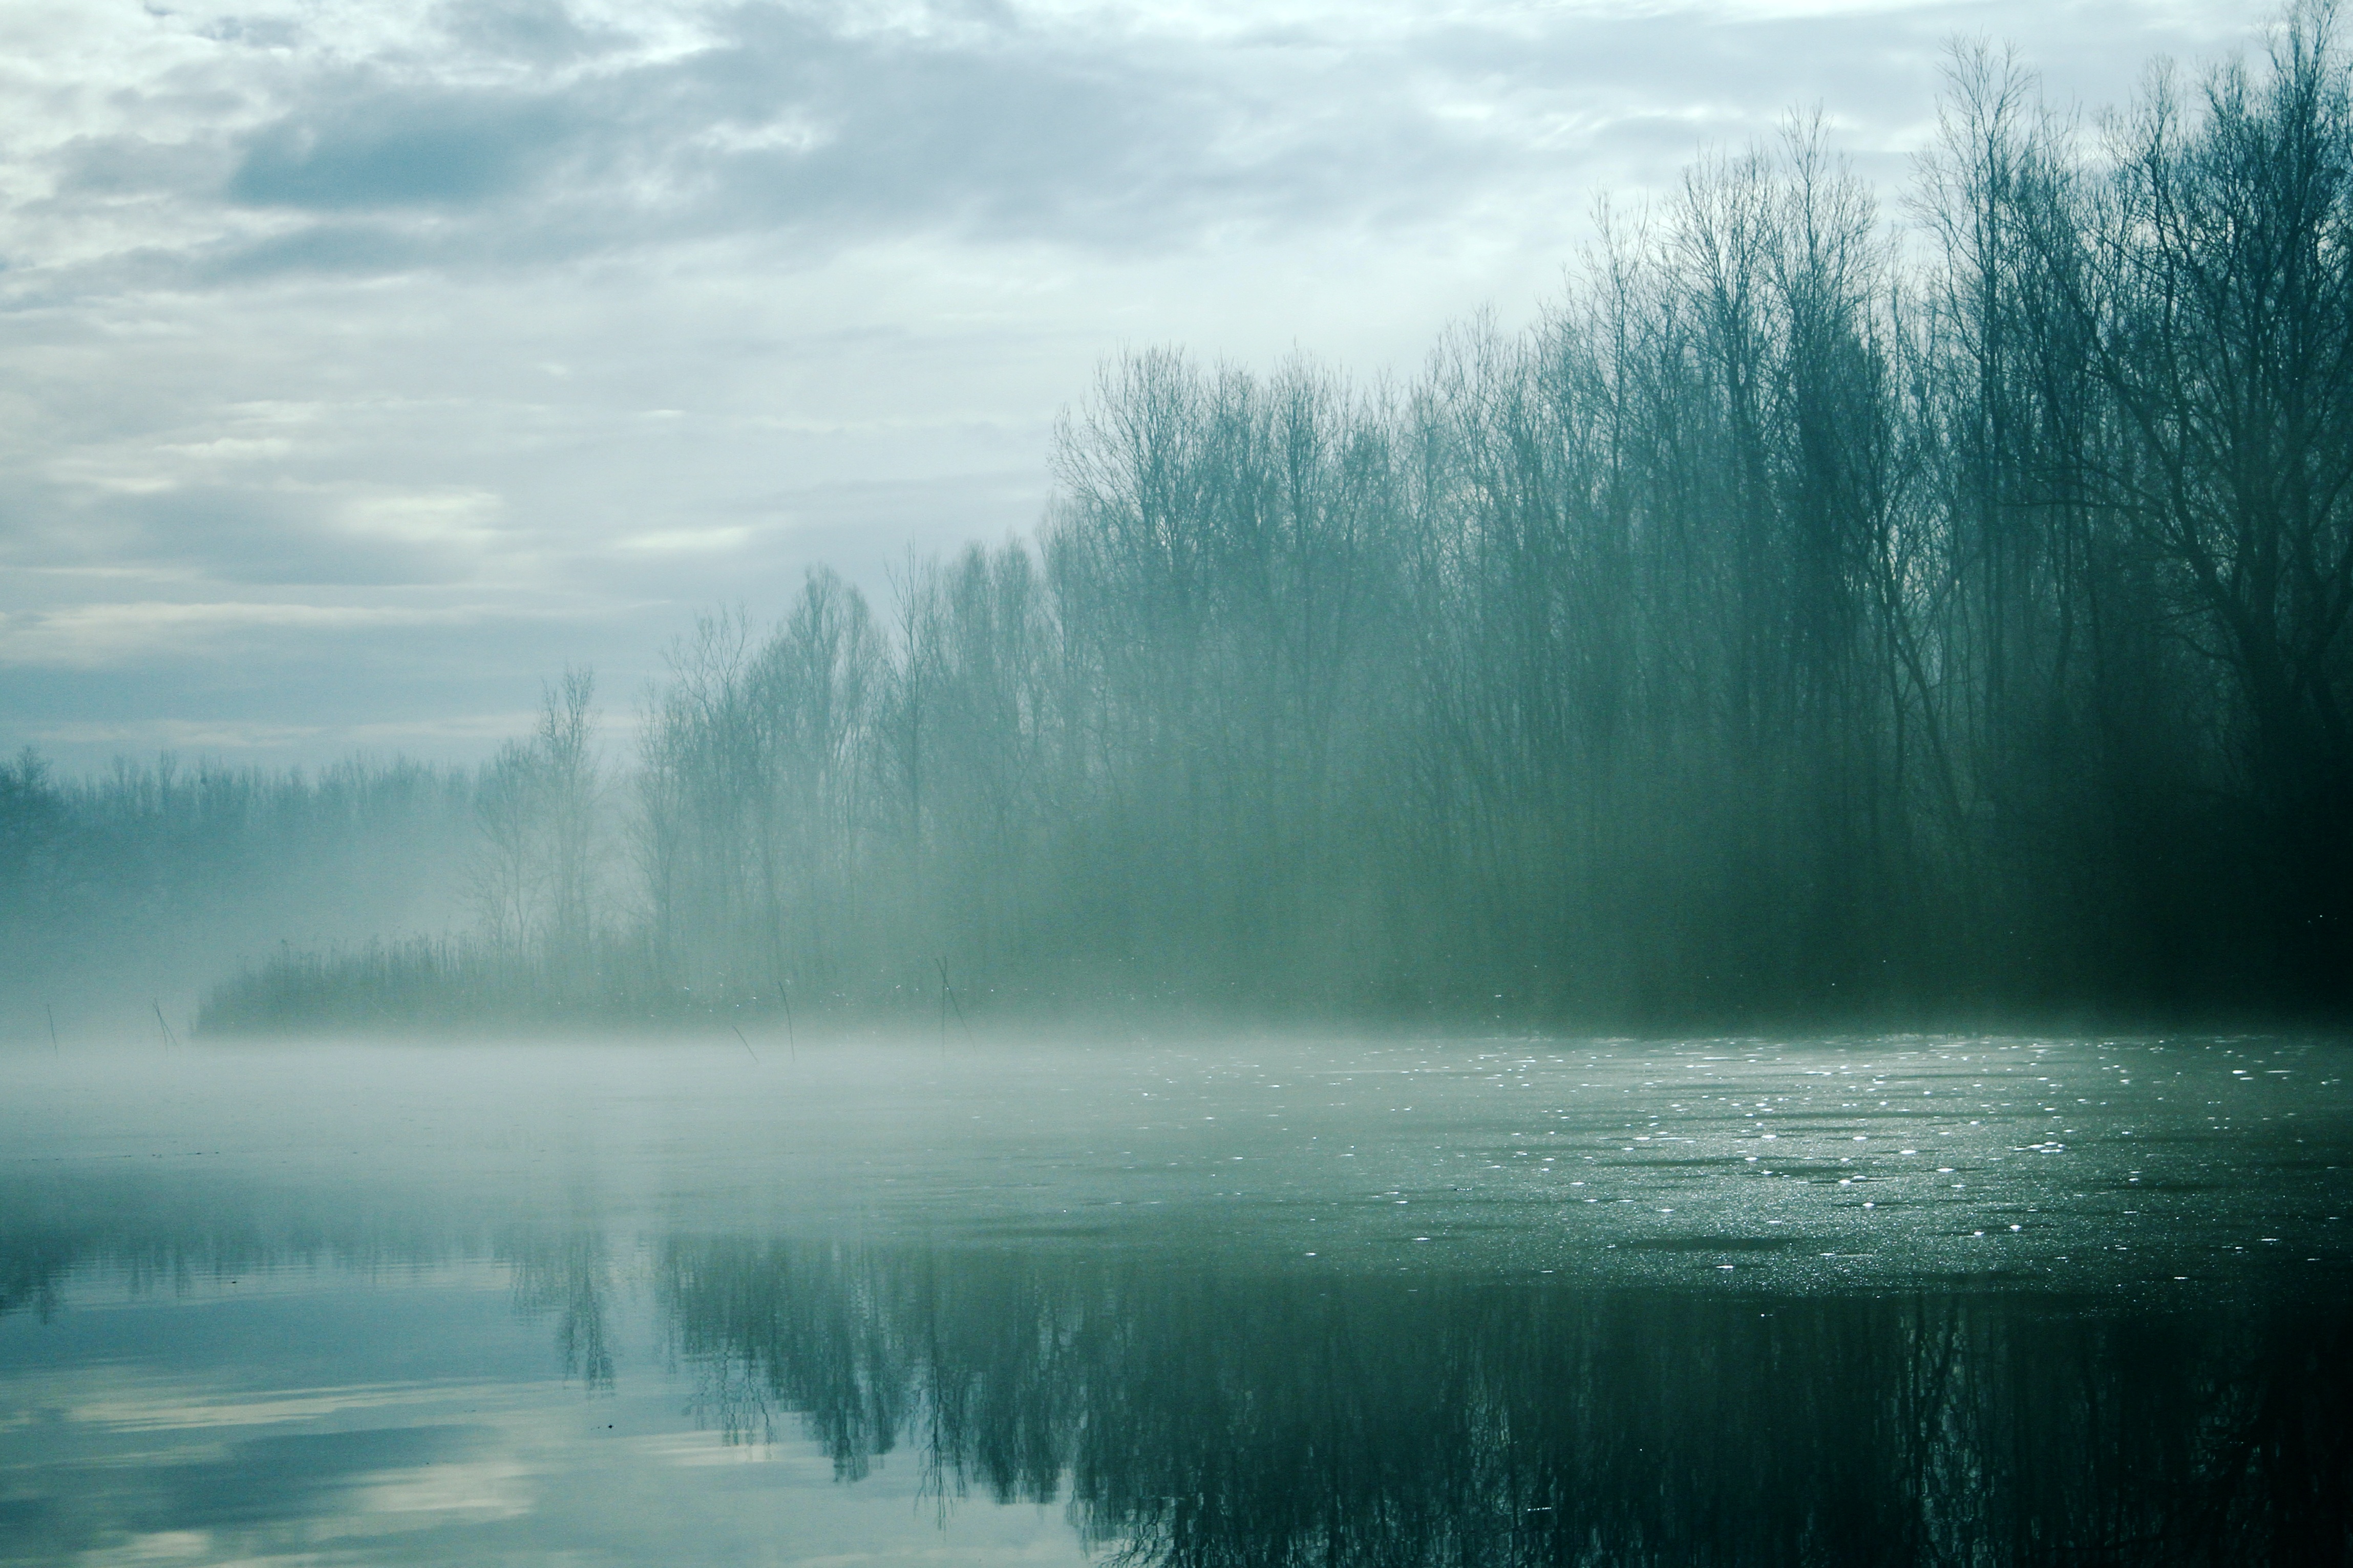
landscape, tree, water, nature, forest, cold, winter, cloud, sky, fog, sunrise, mist, white, sunlight, cloudy, morning, wave, lake, frost, dawn, atmosphere, river, foggy, travel, clear, environment, ice, reflection, relax, bend, peaceful, natural, weather, peace, blue, season, body of water, outdoors, dream, cool, icy, bright, misty, mirror, seasonal, climate, beauty, beautiful, dramatic, frosty, backdrop, freezing, nobody, atmospheric phenomenon